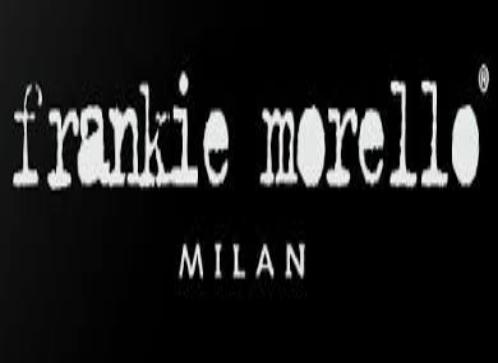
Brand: Frankie Morello
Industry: Clothes